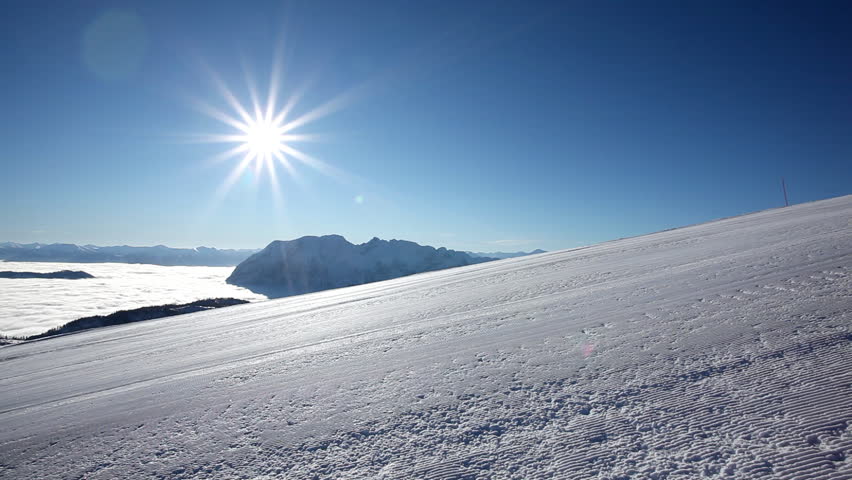
Weather: sun or clear